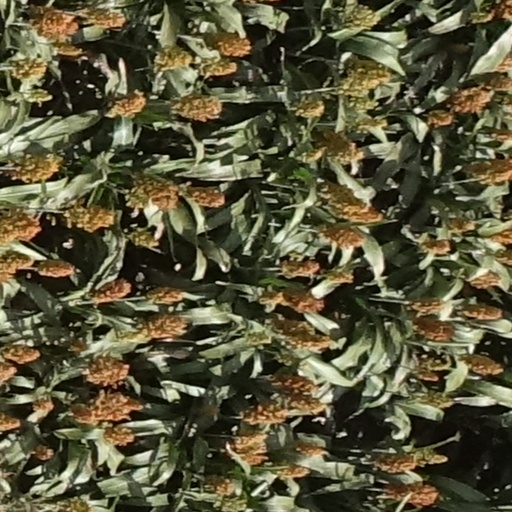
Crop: sorghum